Alice Ayres

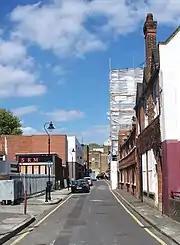
A long narrow deserted street. On the right of the picture a long row of traditional English red brick cottages line the street, while the left side of the street is lined with modern industrial units.

In 1890, a series of painted panels by Walter Crane were unveiled in Octavia Hill's Red Cross Hall, from the site of the Union Street fire. Inspired by George Frederic Watts's proposals, the panels depicted instances of heroism in everyday life; Watts himself refused to become involved in the project, as his proposed monument was intended to be a source of inspiration and contemplation as opposed to simply commemoration, and he felt that an artistic work would potentially distract viewers from the most important element of the cases, the heroic sacrifices of the individuals involved.